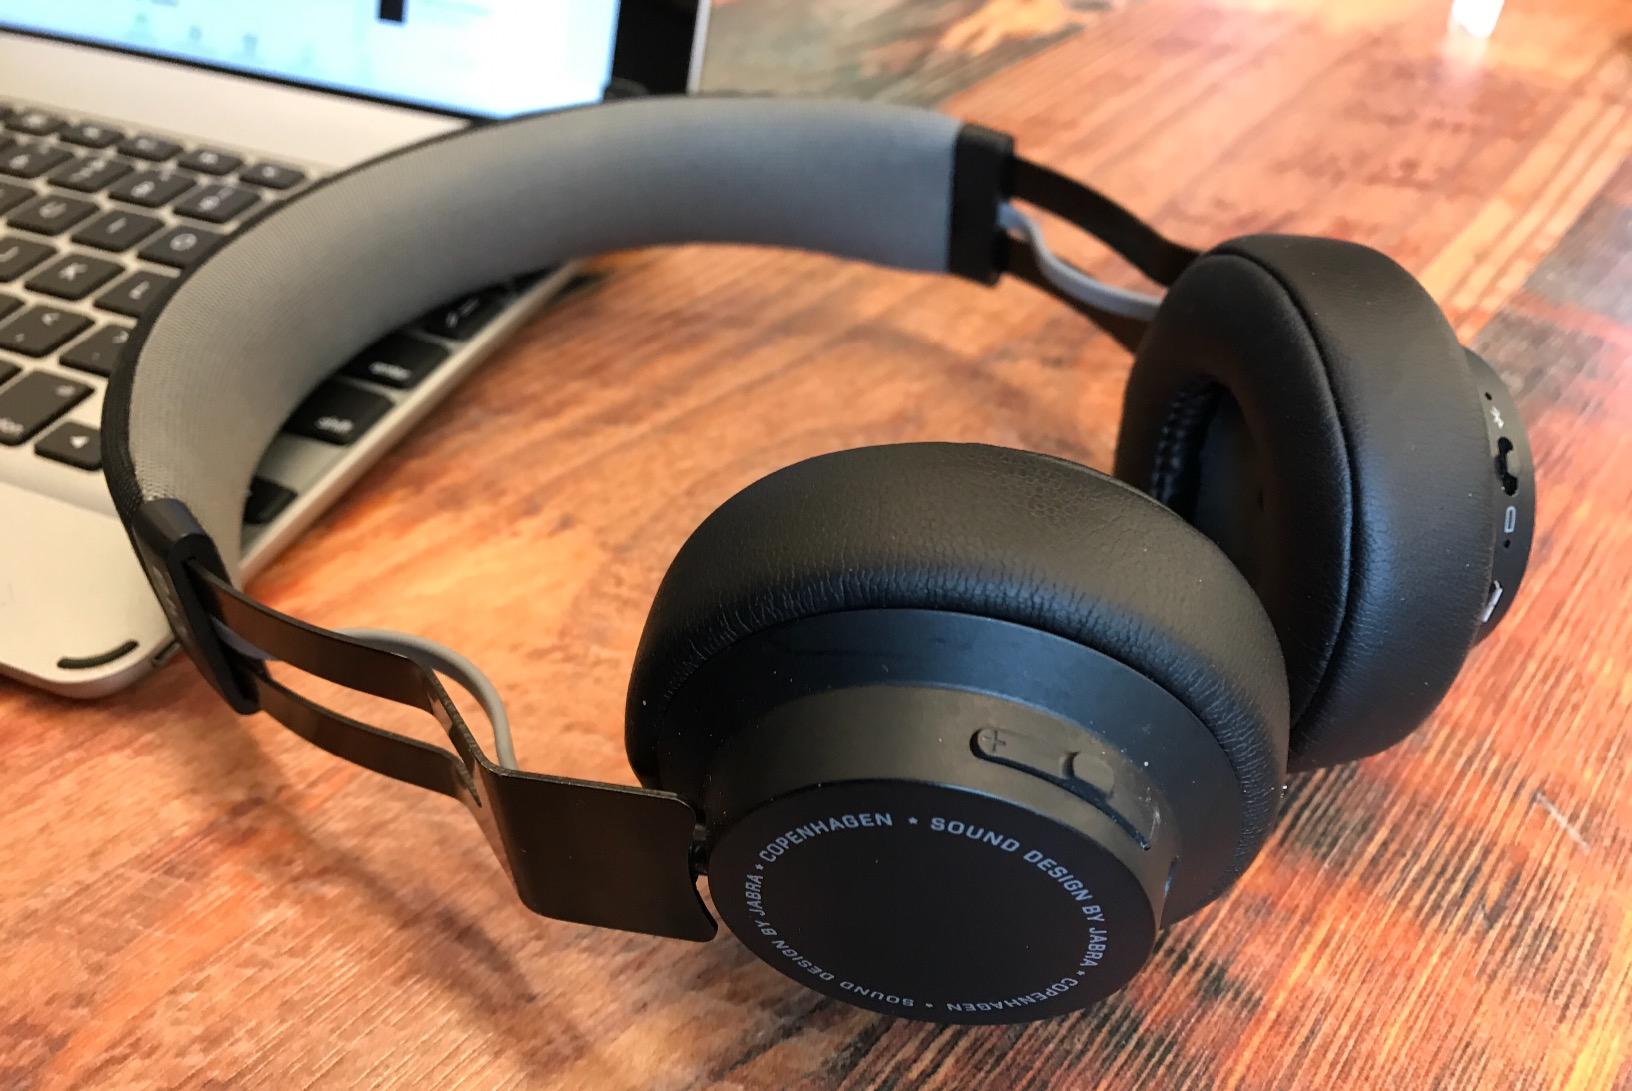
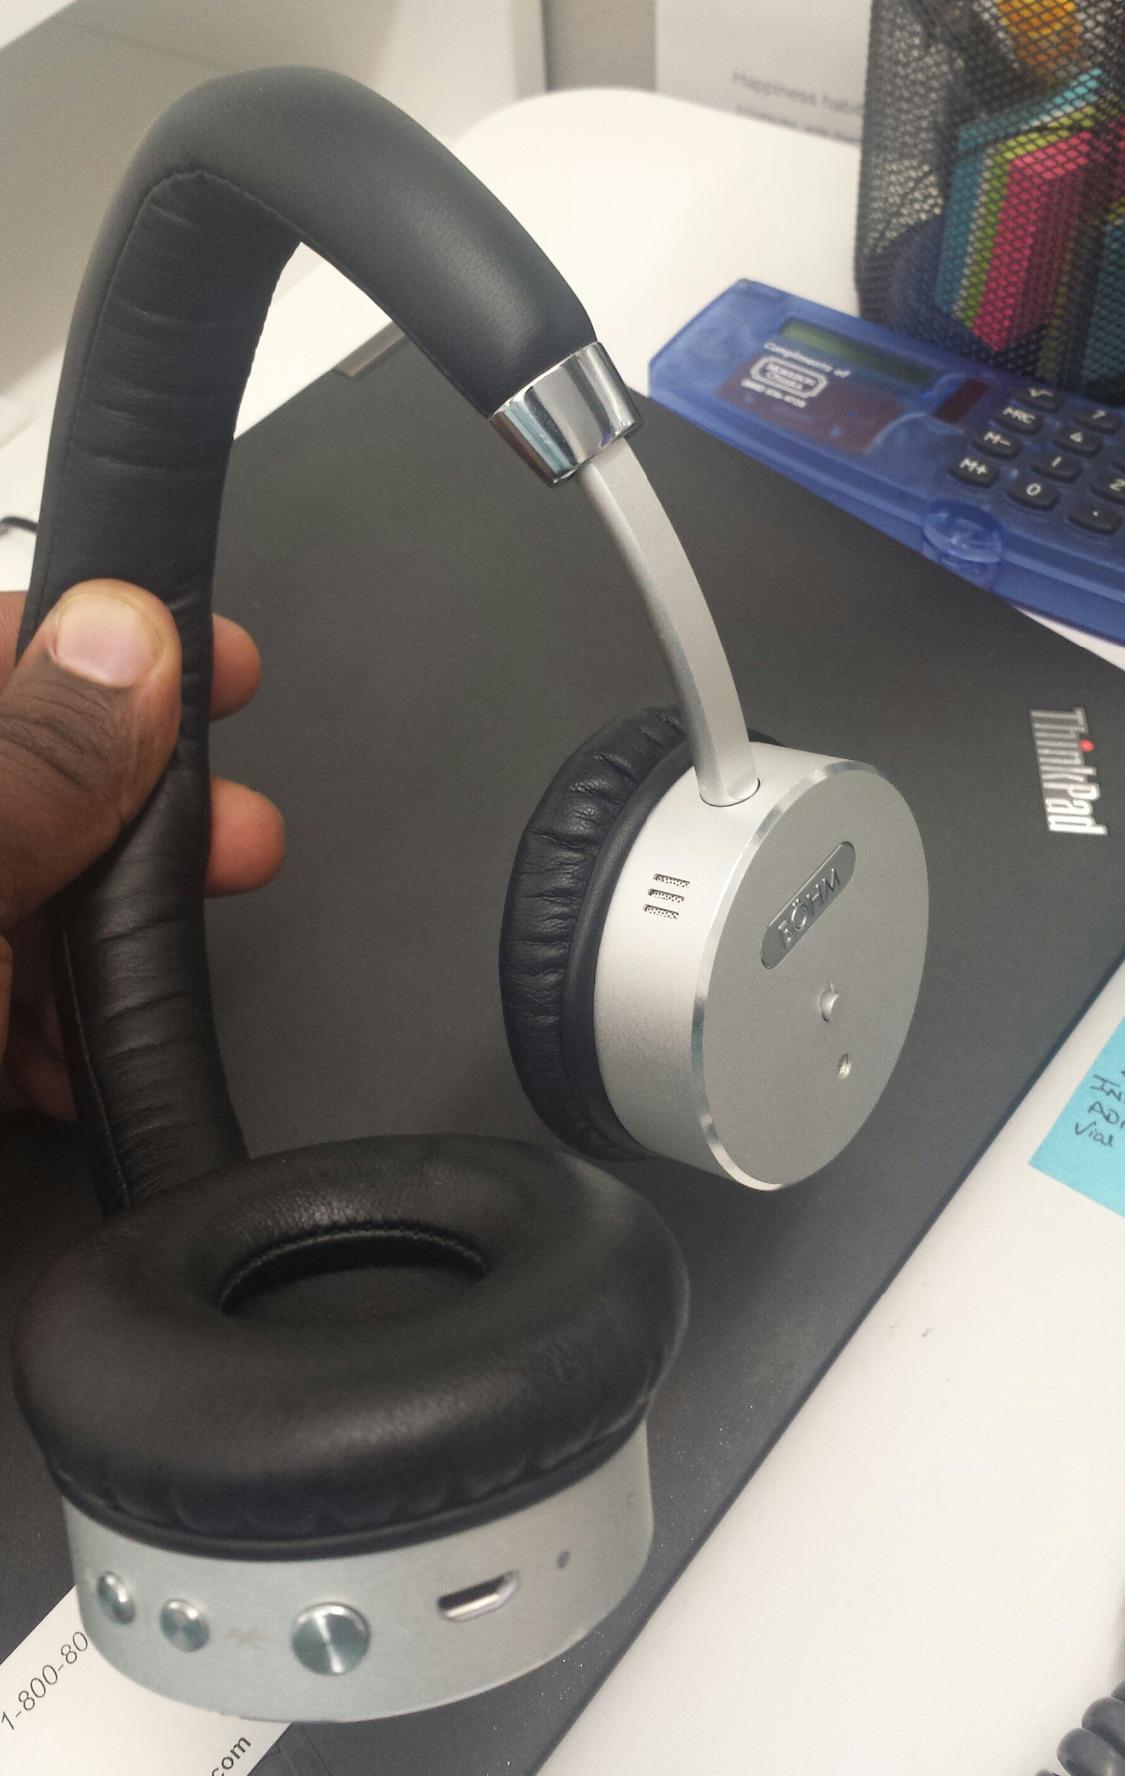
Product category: headphones
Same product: no